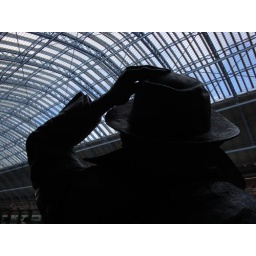
St Pancras International Station. Sir John Betjeman Statue with fantastic restored glass roof in the background.